Laoag Cathedral

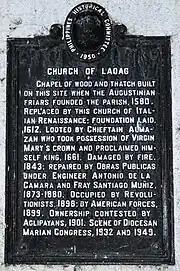
Church PHC historical marker installed in 1950

The first church of Laoag was made of wood and thatch when the Augustinians established the parish in 1580. The foundations of the current church were laid in 1612. It was damaged by fire in 1843 and was restored from 1873 to 1880 by the under Engineer Antonio de la Camara and Father Santiago Muniz.